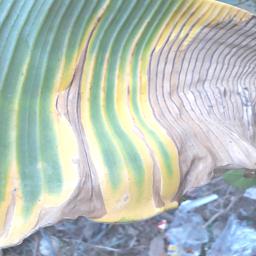
Label: POTASSIUM DEFICIENCY